Hugh Carey

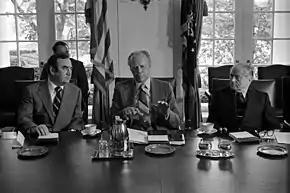
Carey (left) and New York City mayor Abraham Beame (right) meet with U.S. President Gerald Ford (center) at the White House in 1975 to discuss federal financial aid for New York City

Carey signed the Willowbrook Consent Decree, which ended the hospitalisation of the mentally ill and developmentally disabled. His vision and leadership led to the community placement of the mentally ill and developmentally disabled, but also an increase of these people living on the streets. He also made major strides in community programs for the mentally ill. Carey also pardoned Cleveland "Jomo" Davis, one of the leaders of the Attica prison riots.